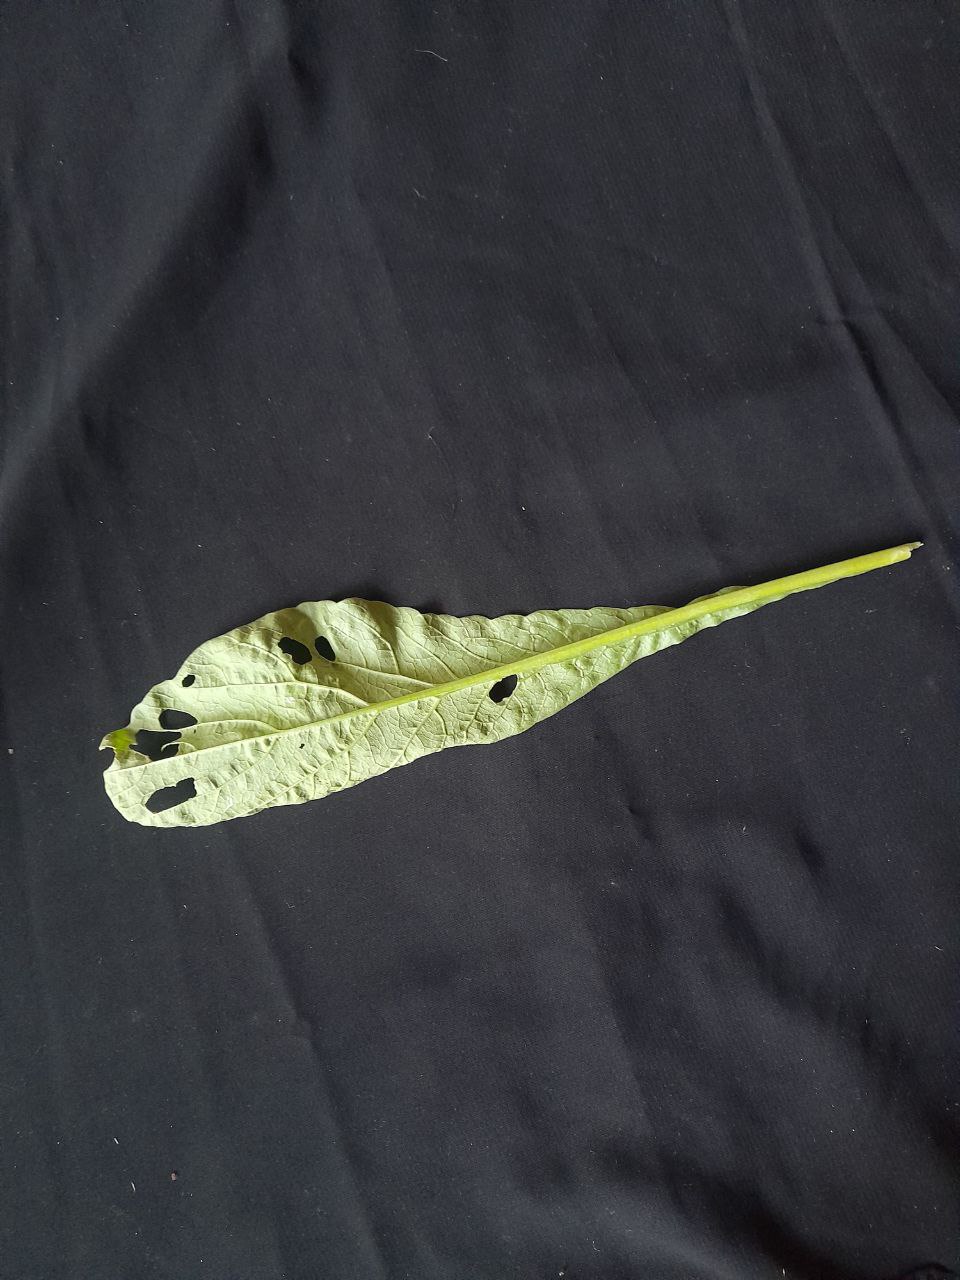
Label: flea beetle